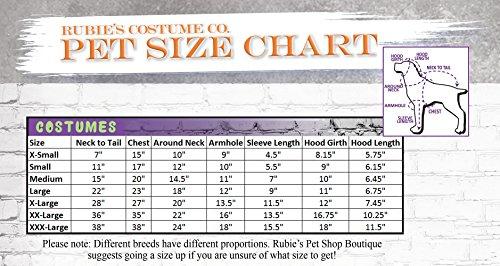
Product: Rubie's Costume Company Ram Hoodie for Pet
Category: Toys & Games | Party Supplies
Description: Pet costume features ram hoodie with soft, fluffy white fabric; attached hoodie includes twisty ram horns.
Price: $11.02
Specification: Product Dimensions:         13.5 x 11.5 x 1.5 inches    |Shipping Weight: 5.6 ounces (View shipping rates and policies)|ASIN: B01C4K80PK|Item model number: 580365 XS|    #113813    in Kids' Party Supplies    |    #332605    in Pre-Kindergarten Toys